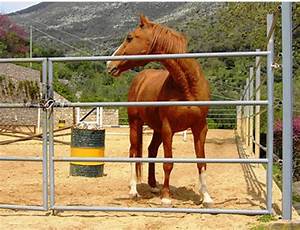
Label: horse